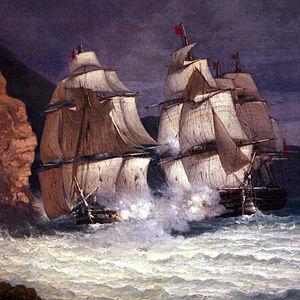
La classe Boyne est une classe de deux vaisseaux de ligne de 2ᵉ rang armés de 98 canons, conçue pour la Royal Navy.